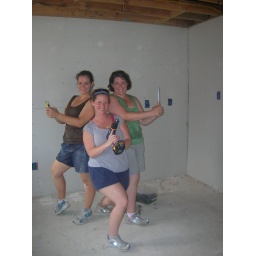
Tracy, April and I finished insulating and drywalling the kitchen and dining area all by ourselves!